Sports in Syracuse

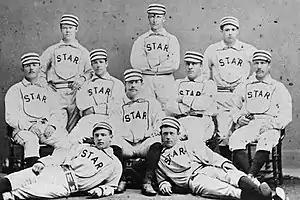
Syracuse Stars baseball team, 1877

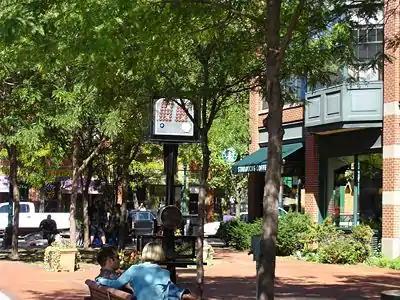
The basketball shot clock was invented and first used by the Syracuse Nationals.

Syracuse has had several top-level pro teams. Most notable are the Syracuse Nationals, an NBA team which played 17 seasons in Syracuse (1947–1963) before moving to Philadelphia to become the Philadelphia 76ers; and two different Major League Baseball teams: the Syracuse Stars of the National League in 1879, which didn't finish their first season; and the Syracuse Stars of the American Association in 1890.